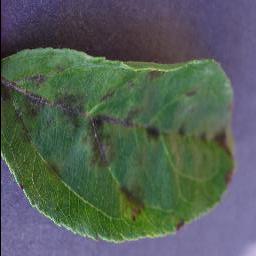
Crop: apple
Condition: scab